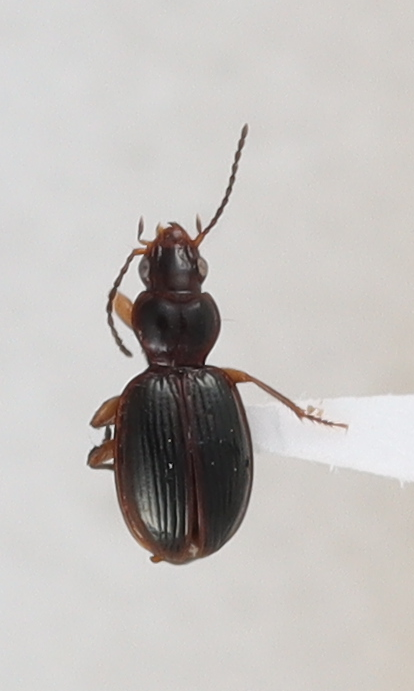
Scientific name: Mecyclothorax konanus
Plot: 6
Trap: W
Collected: 20230614